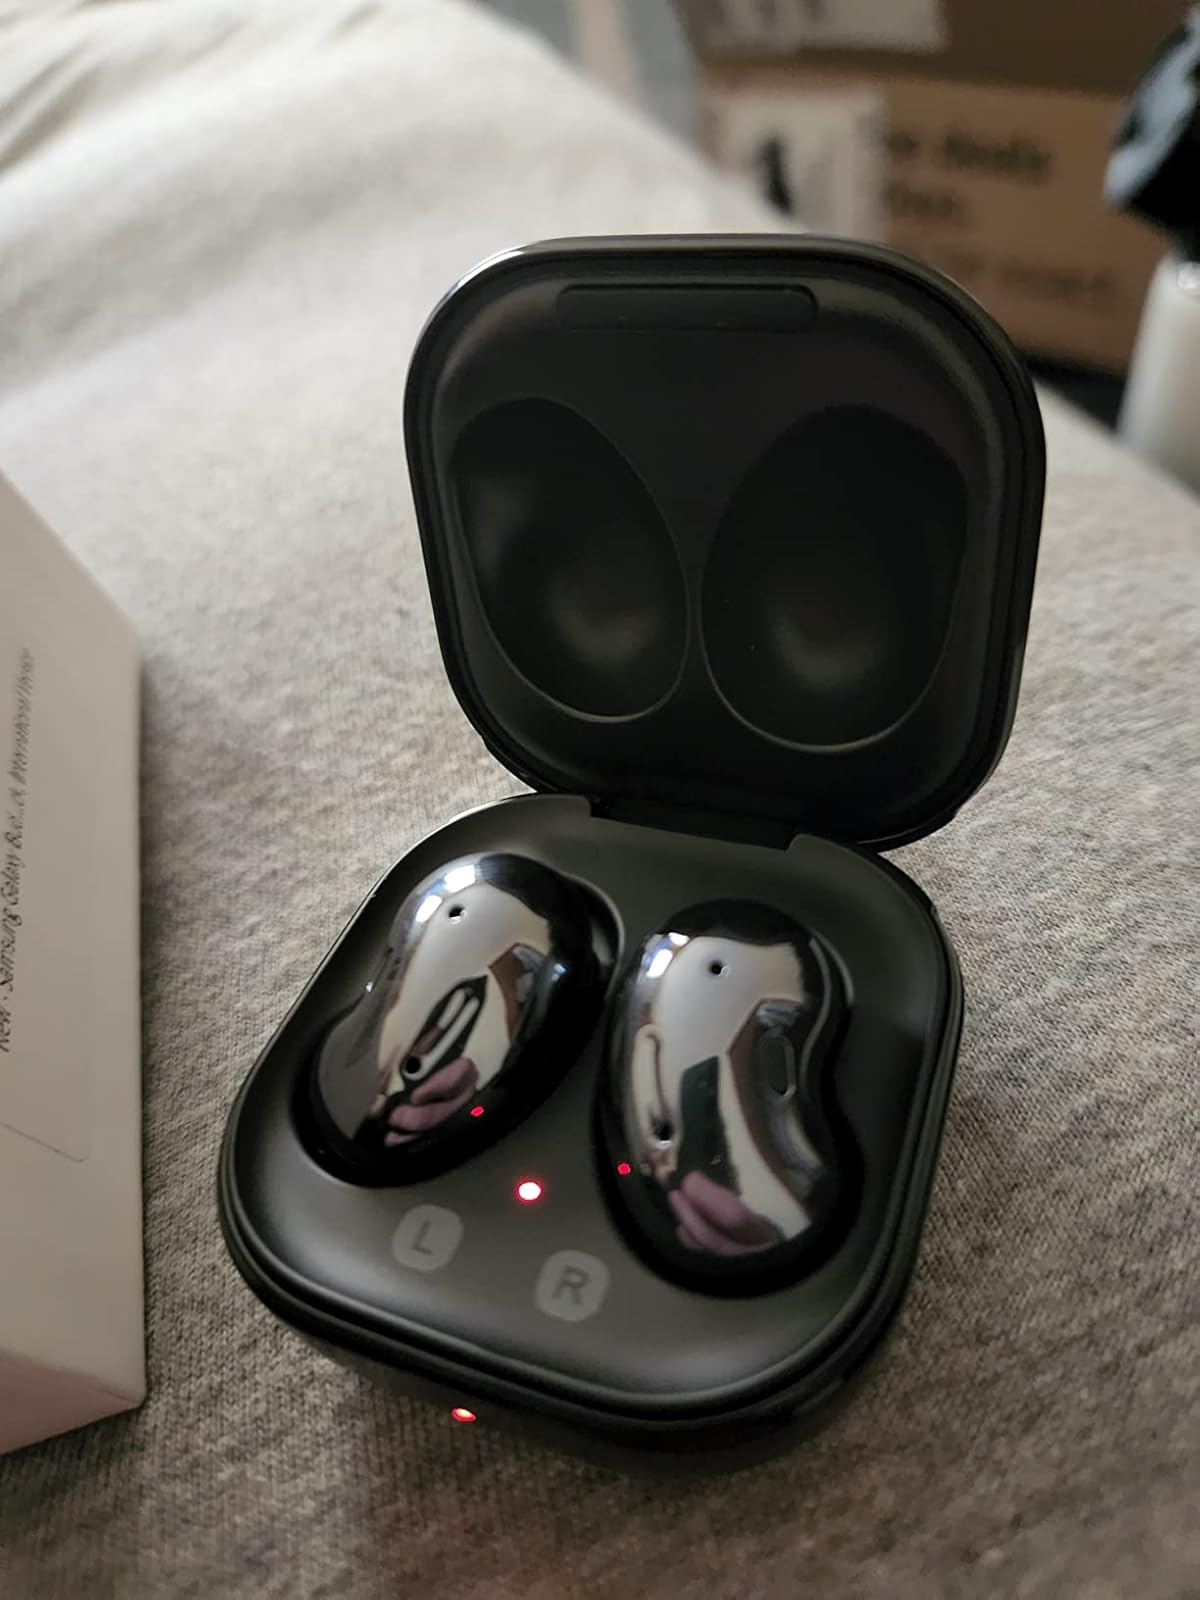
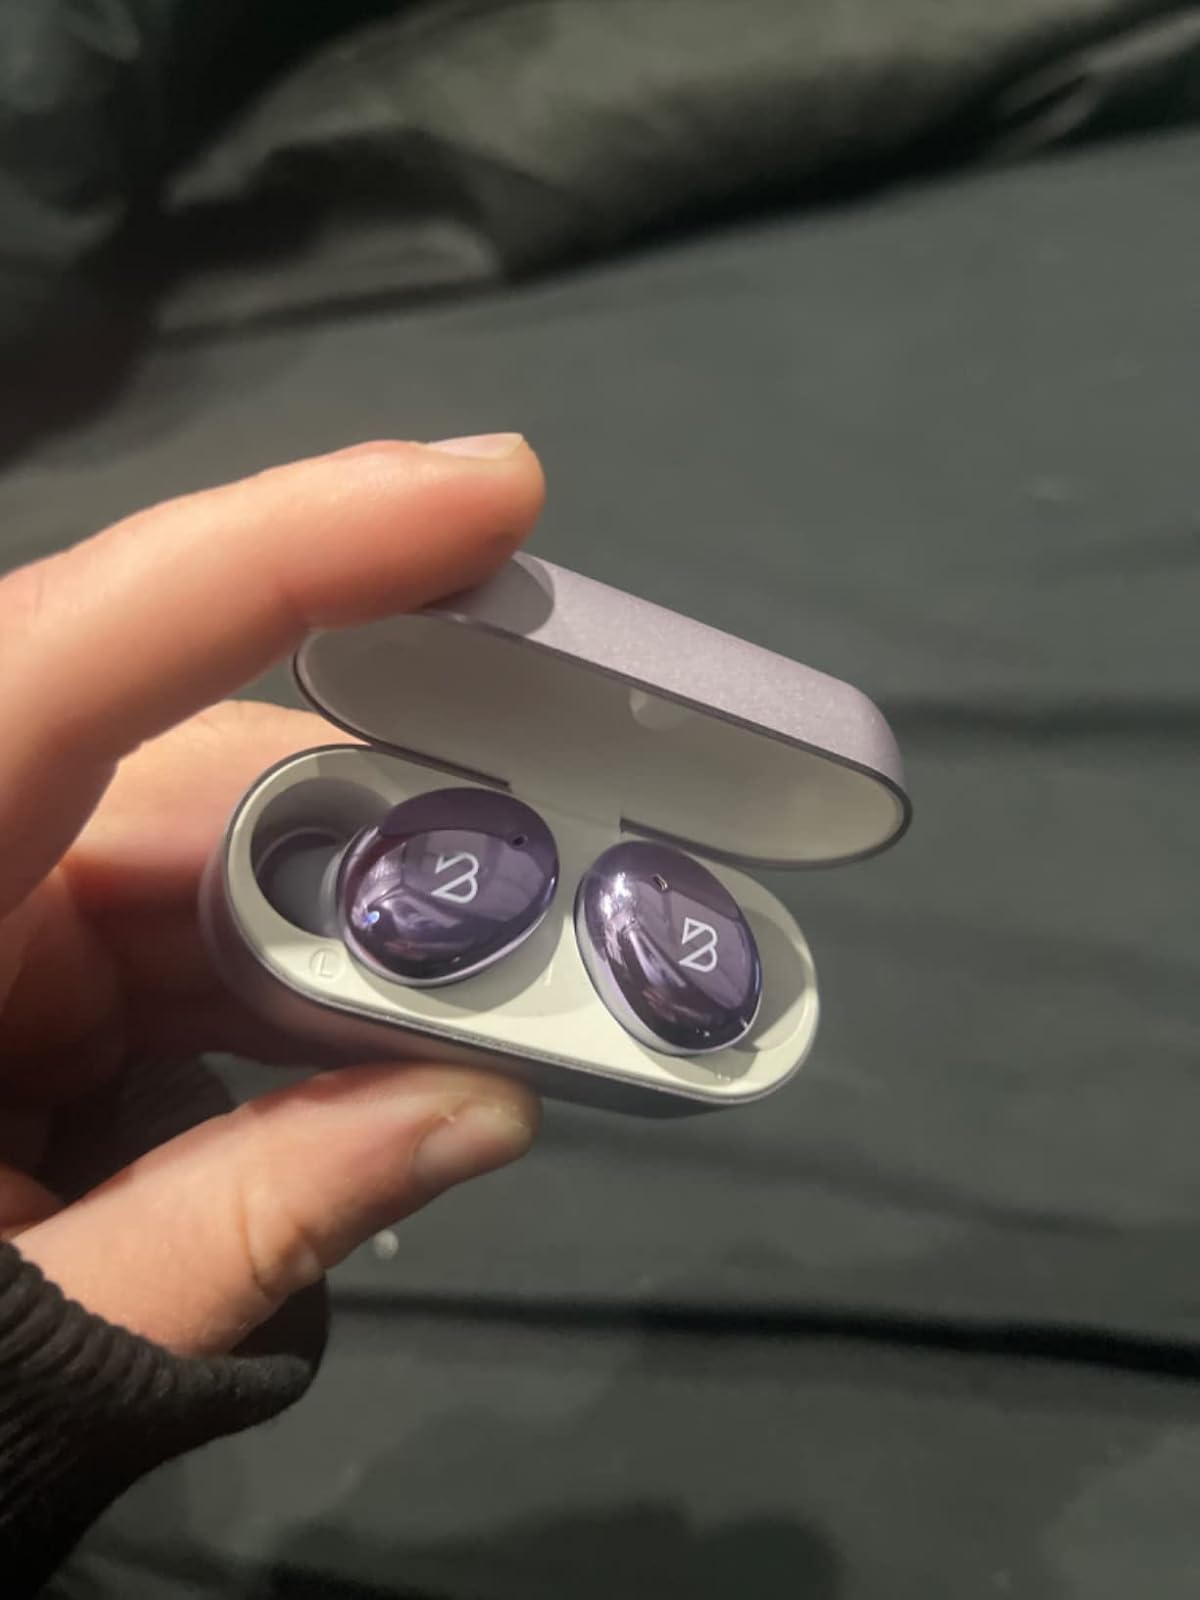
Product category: earbuds
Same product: no